Yaushev family

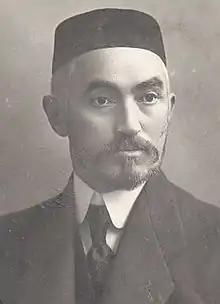
Mullagali Yaushev, member of the Yaushev merchant dynasty

A branch of the larger Yaushev clan became a prominent merchant family in the 19th and early 20th century by trading between Russia and Central Asia. The merchant dynasty was founded in Troitsk in the early 19th century by Gaisa Yaushev (1790–1870). It was later represented by his son Akhmedzhan Yaushev (1818–1875) and gained the largest influence under his grandsons Abdulvali Yaushev (1840–1906) and Mullagali Yaushev (1864–1927). The family firm was known as the "Trading House of the Yaushev Brothers" in the early 20th century.